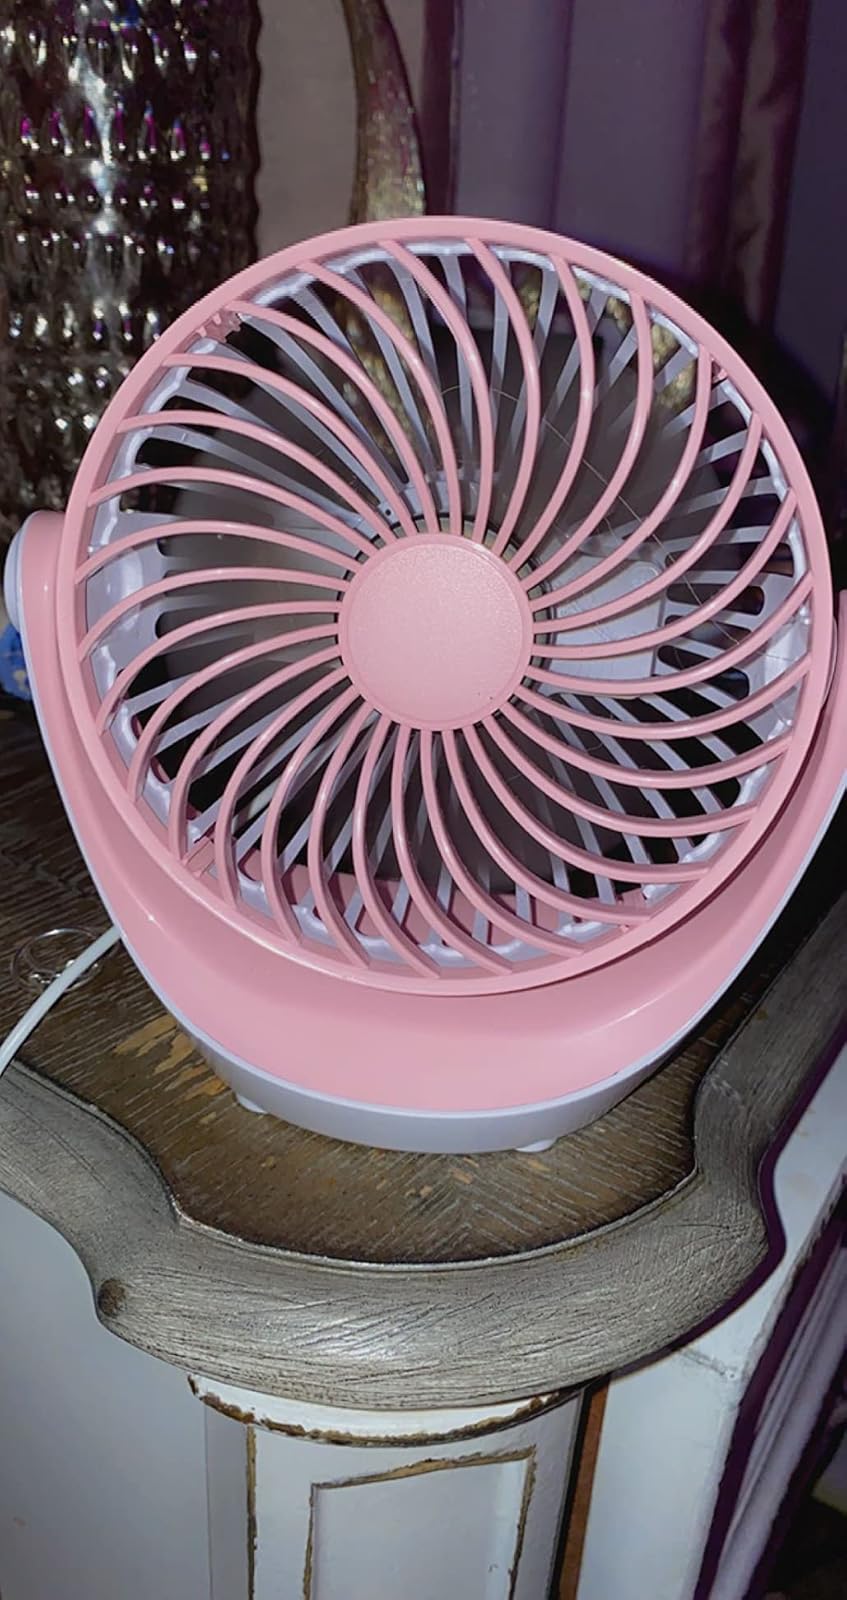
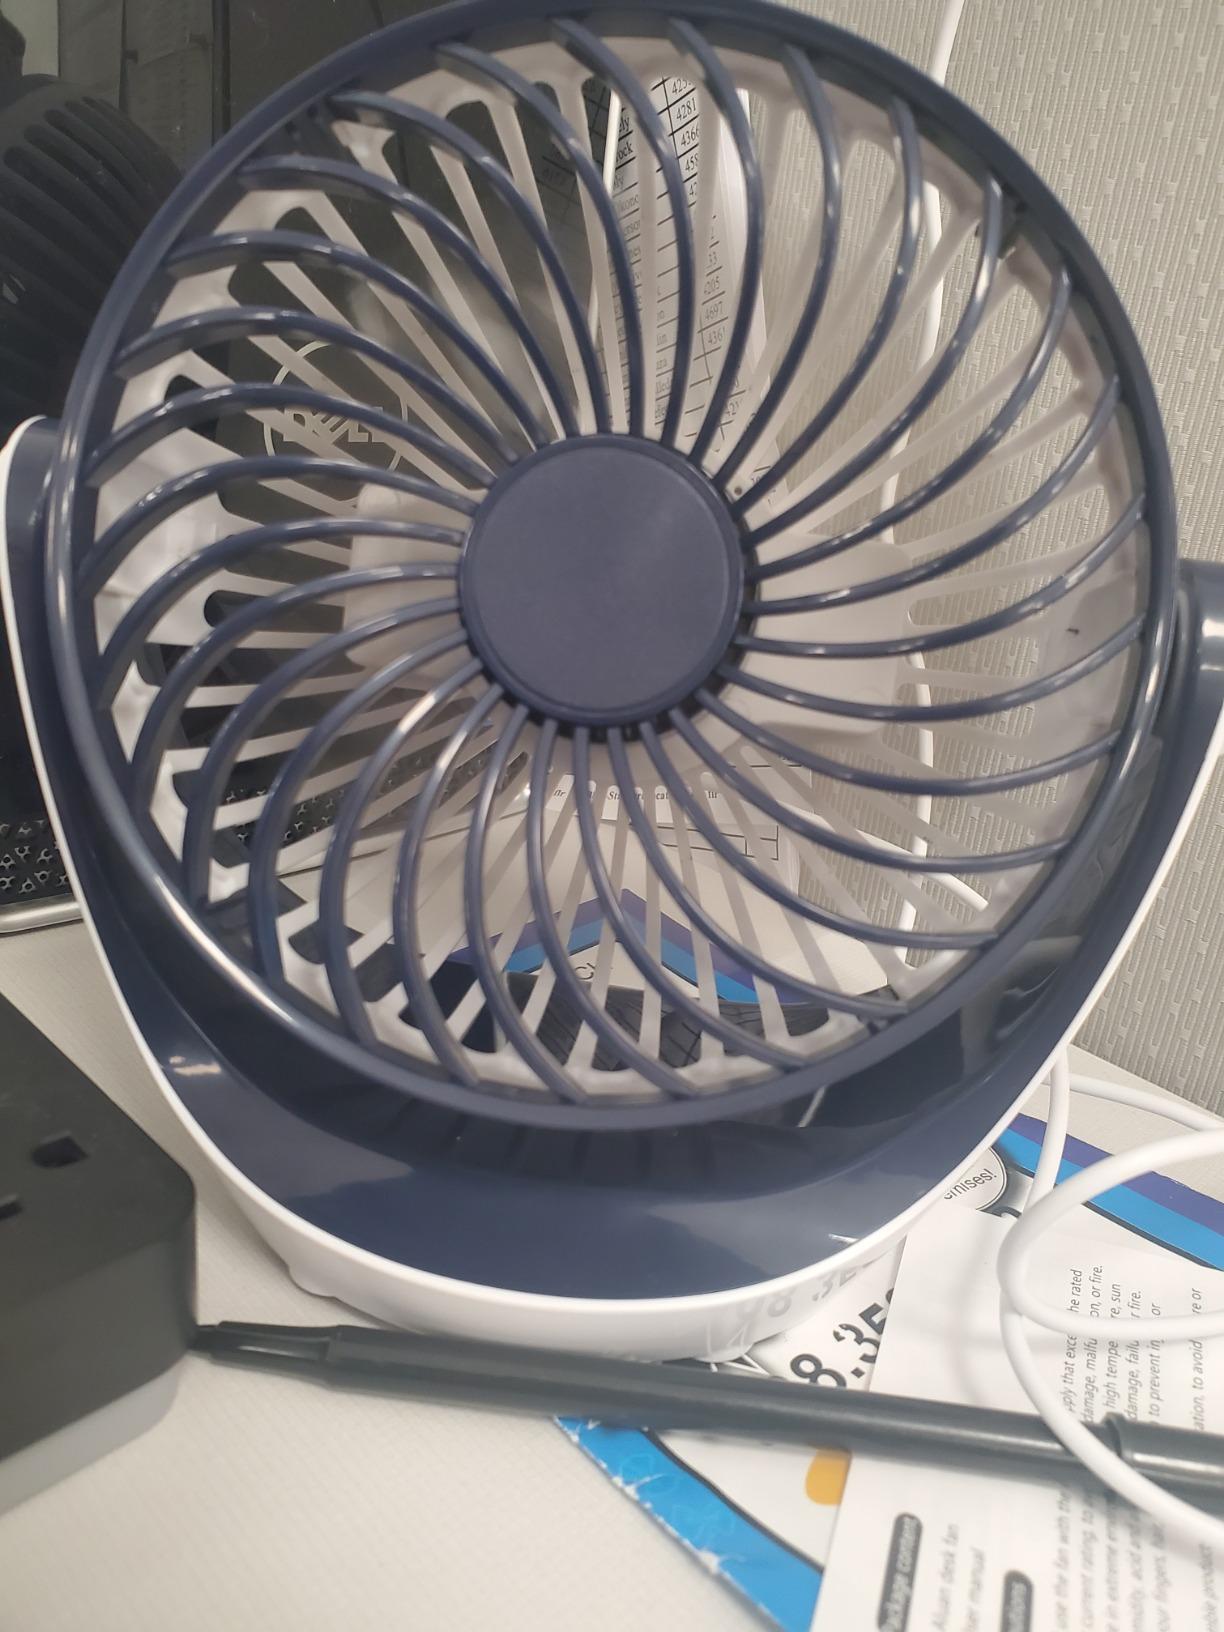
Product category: fan
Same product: no